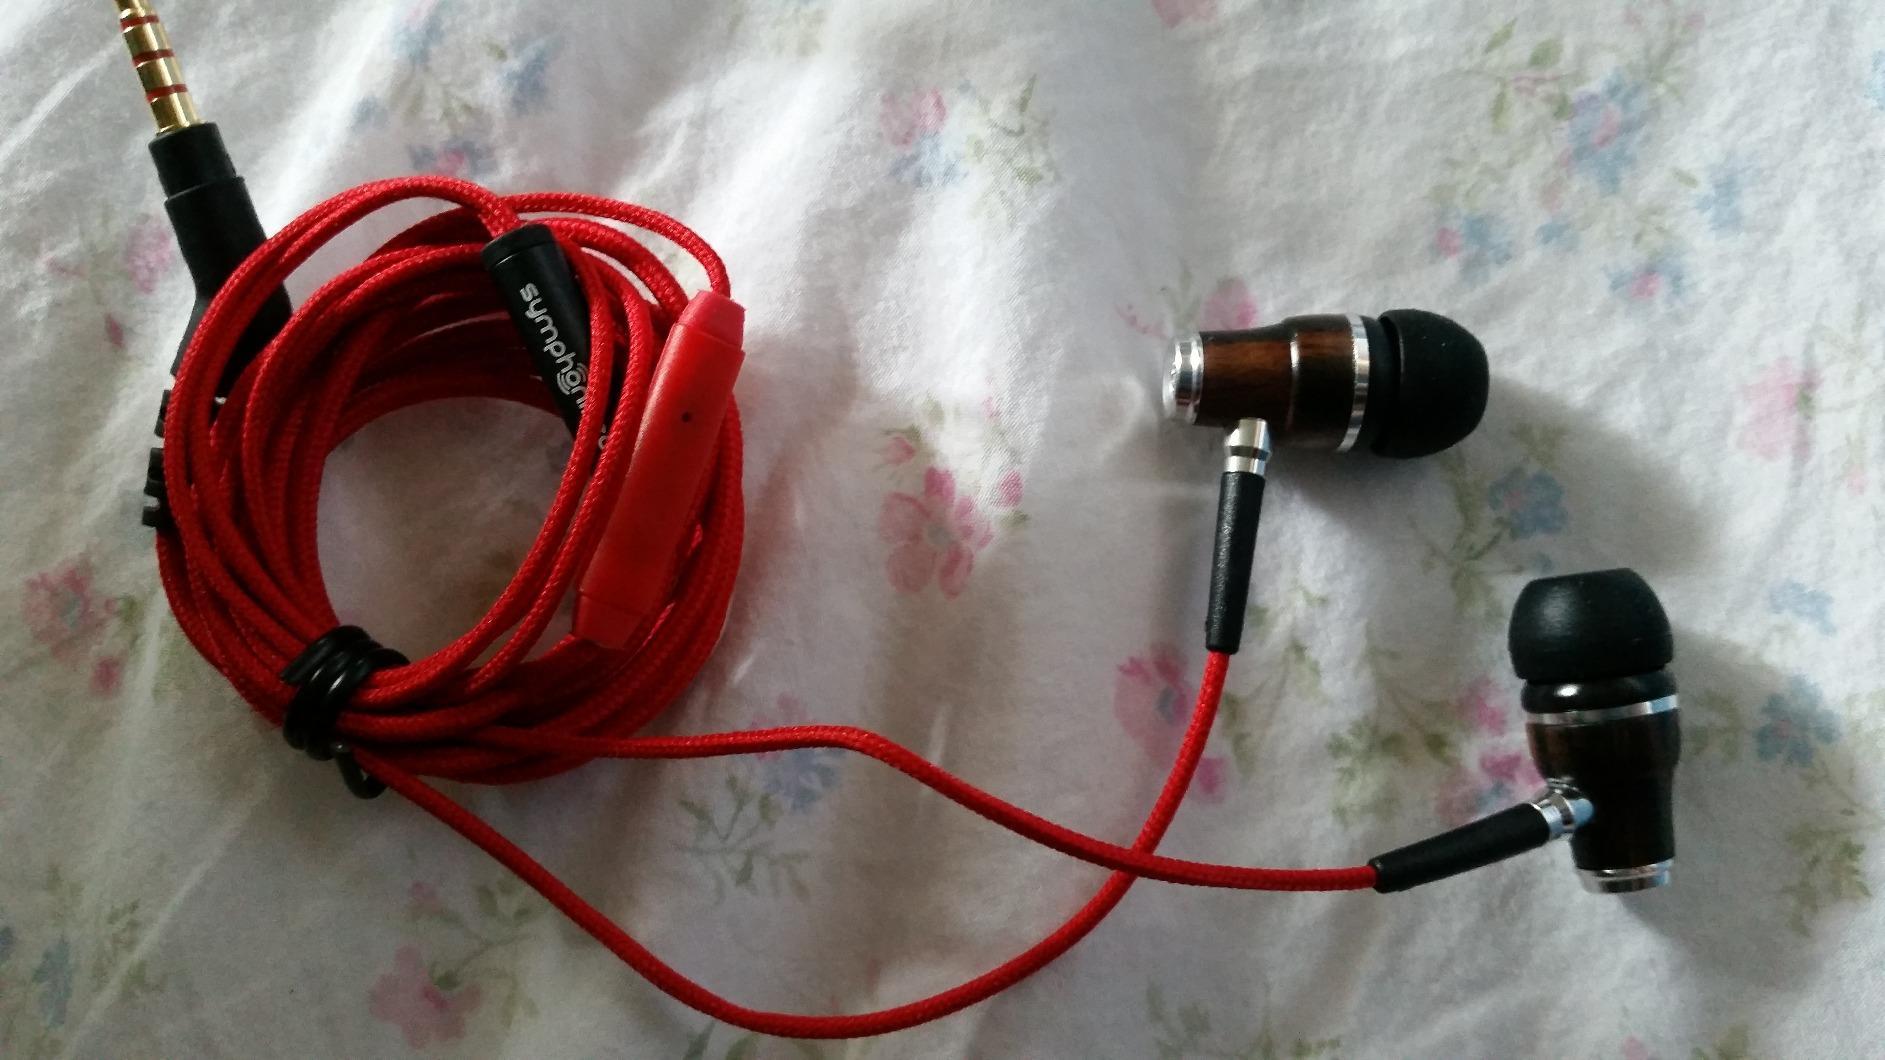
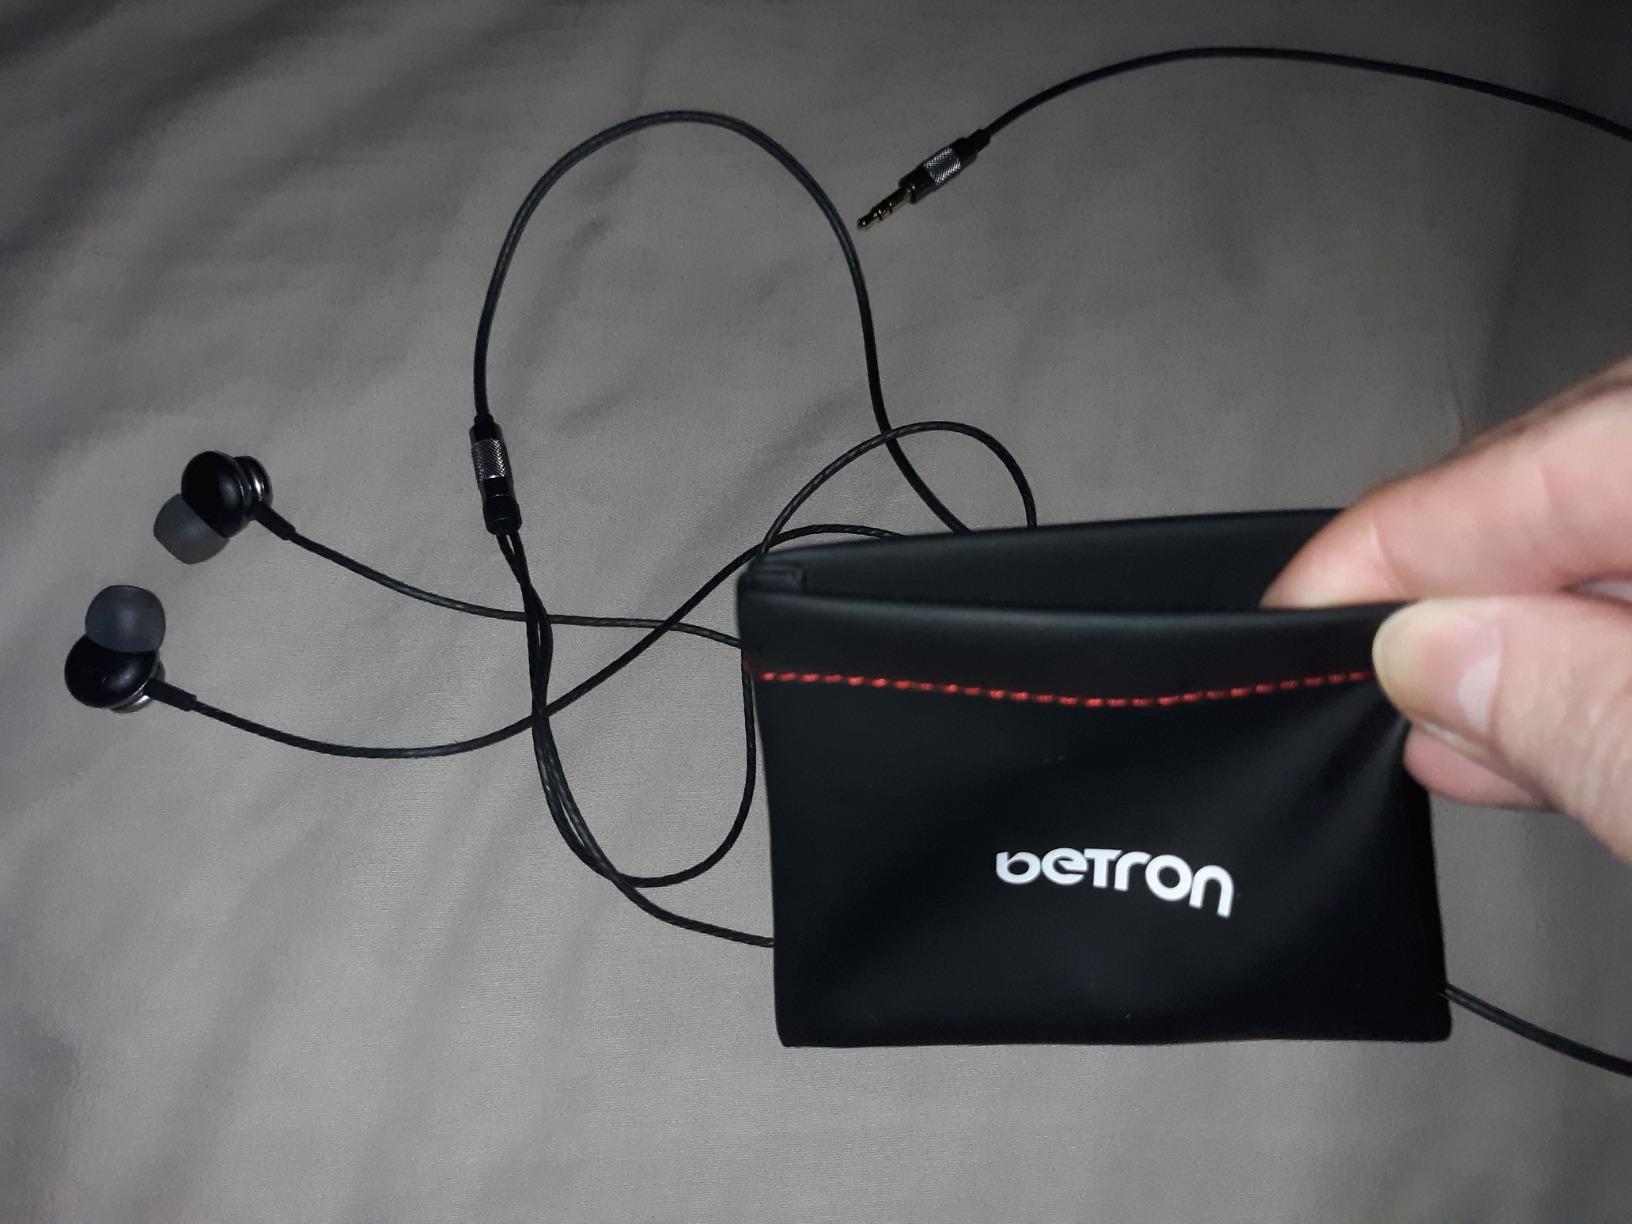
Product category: headphones
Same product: no